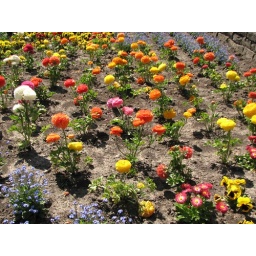
beautiful flower bed in April 2007 in Wawel castle, Cracow, Poland